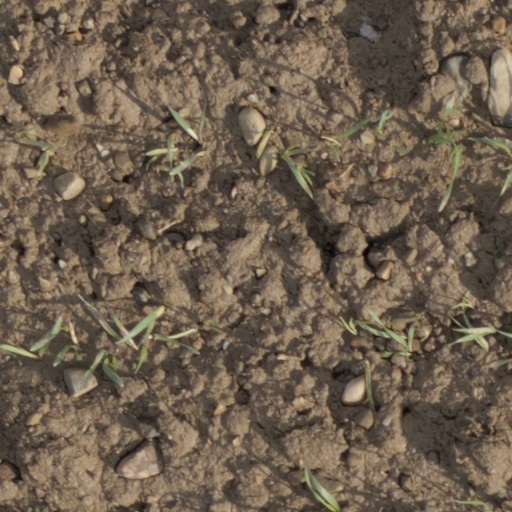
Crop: wheat